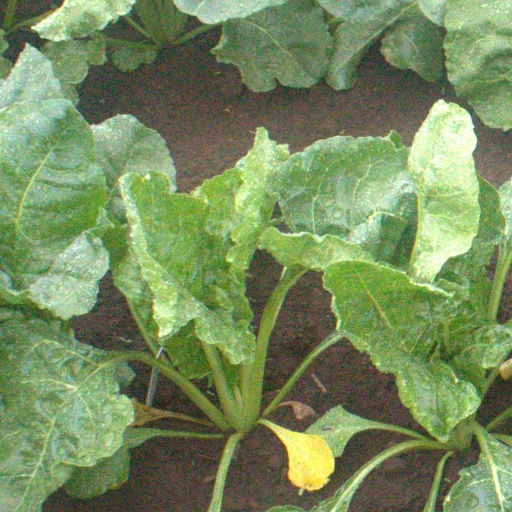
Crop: sugar beet